Destin, Florida

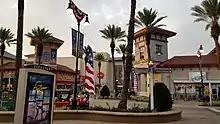
Destin Commons Shopping center

Destin is named after Leonard Destin, a New London, Connecticut fishing captain who settled in the area between 1845 and 1850. He built a New England colonial home at the location of the Moreno Point military reservation. Captain Destin and his descendants fished the area for decades.